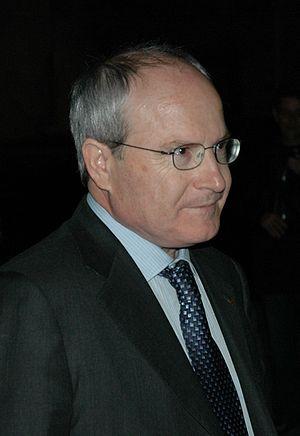
José Montilla Aguilera fut le 128ème Président de la Generalitè de Catalogne.